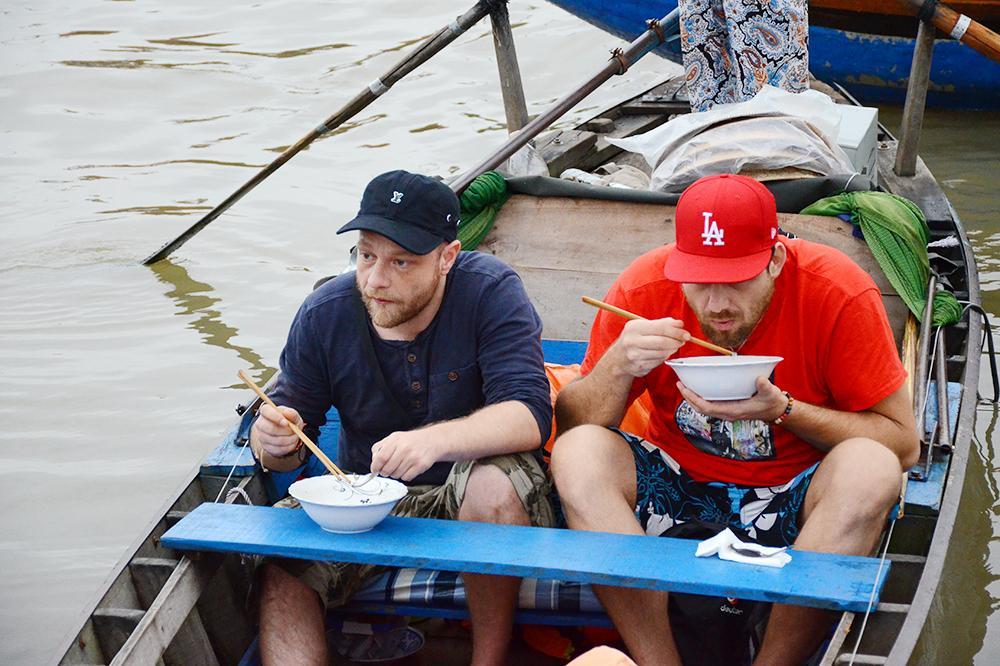
hai người đàn ông đang ngồi ăn kế bên nhau trên một chiếc thuyền